Bathurst Showground

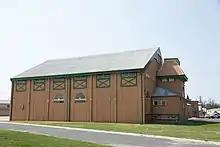
A side view of The Beau Brown Pavilion, looking east.

This pavilion, though not the oldest structure at the Showground, is the largest single enclosed space. The building commenced its life in suburban Sydney in about 1886, when it was erected as a skating rink at the Ashfield Recreation Ground. However, by the end of that decade the management of the Ashfield Recreation Ground, a private company, was in financial trouble and the decision was taken to sell its buildings. The Association purchased the Pavilion and the Grandstand and re-erected both at the Bathurst Showground in time for the show of 1892. The Pavilion was also known as the Art Gallery. In 1895, following a disastrous storm in the previous year which damaged several showground buildings, the Pavilion was "strengthened", presumably by adding more wind bracing.